Carbotanium

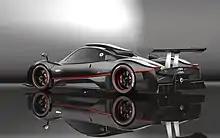
The Pagani Zonda R, which is made from carbotanium.

Carbotanium is a patented composite material invented by Modena Design, the carbon composite manufacturing and consultancy arm of the Italian car company Pagani. Pagani has applied this weave on select models of their extra strong and lightweight supercars, the Pagani Zonda R and Pagani Huayra. Although not all Pagani Zondas are manufactured to include carbotanium, some are built with carbon fibre structures and other variations of composite materials have been used.